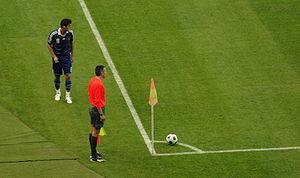
Yoann Gourcuff, né le 11 juillet 1986 à Ploemeur, est un footballeur international français qui évolue au poste de milieu offensif.